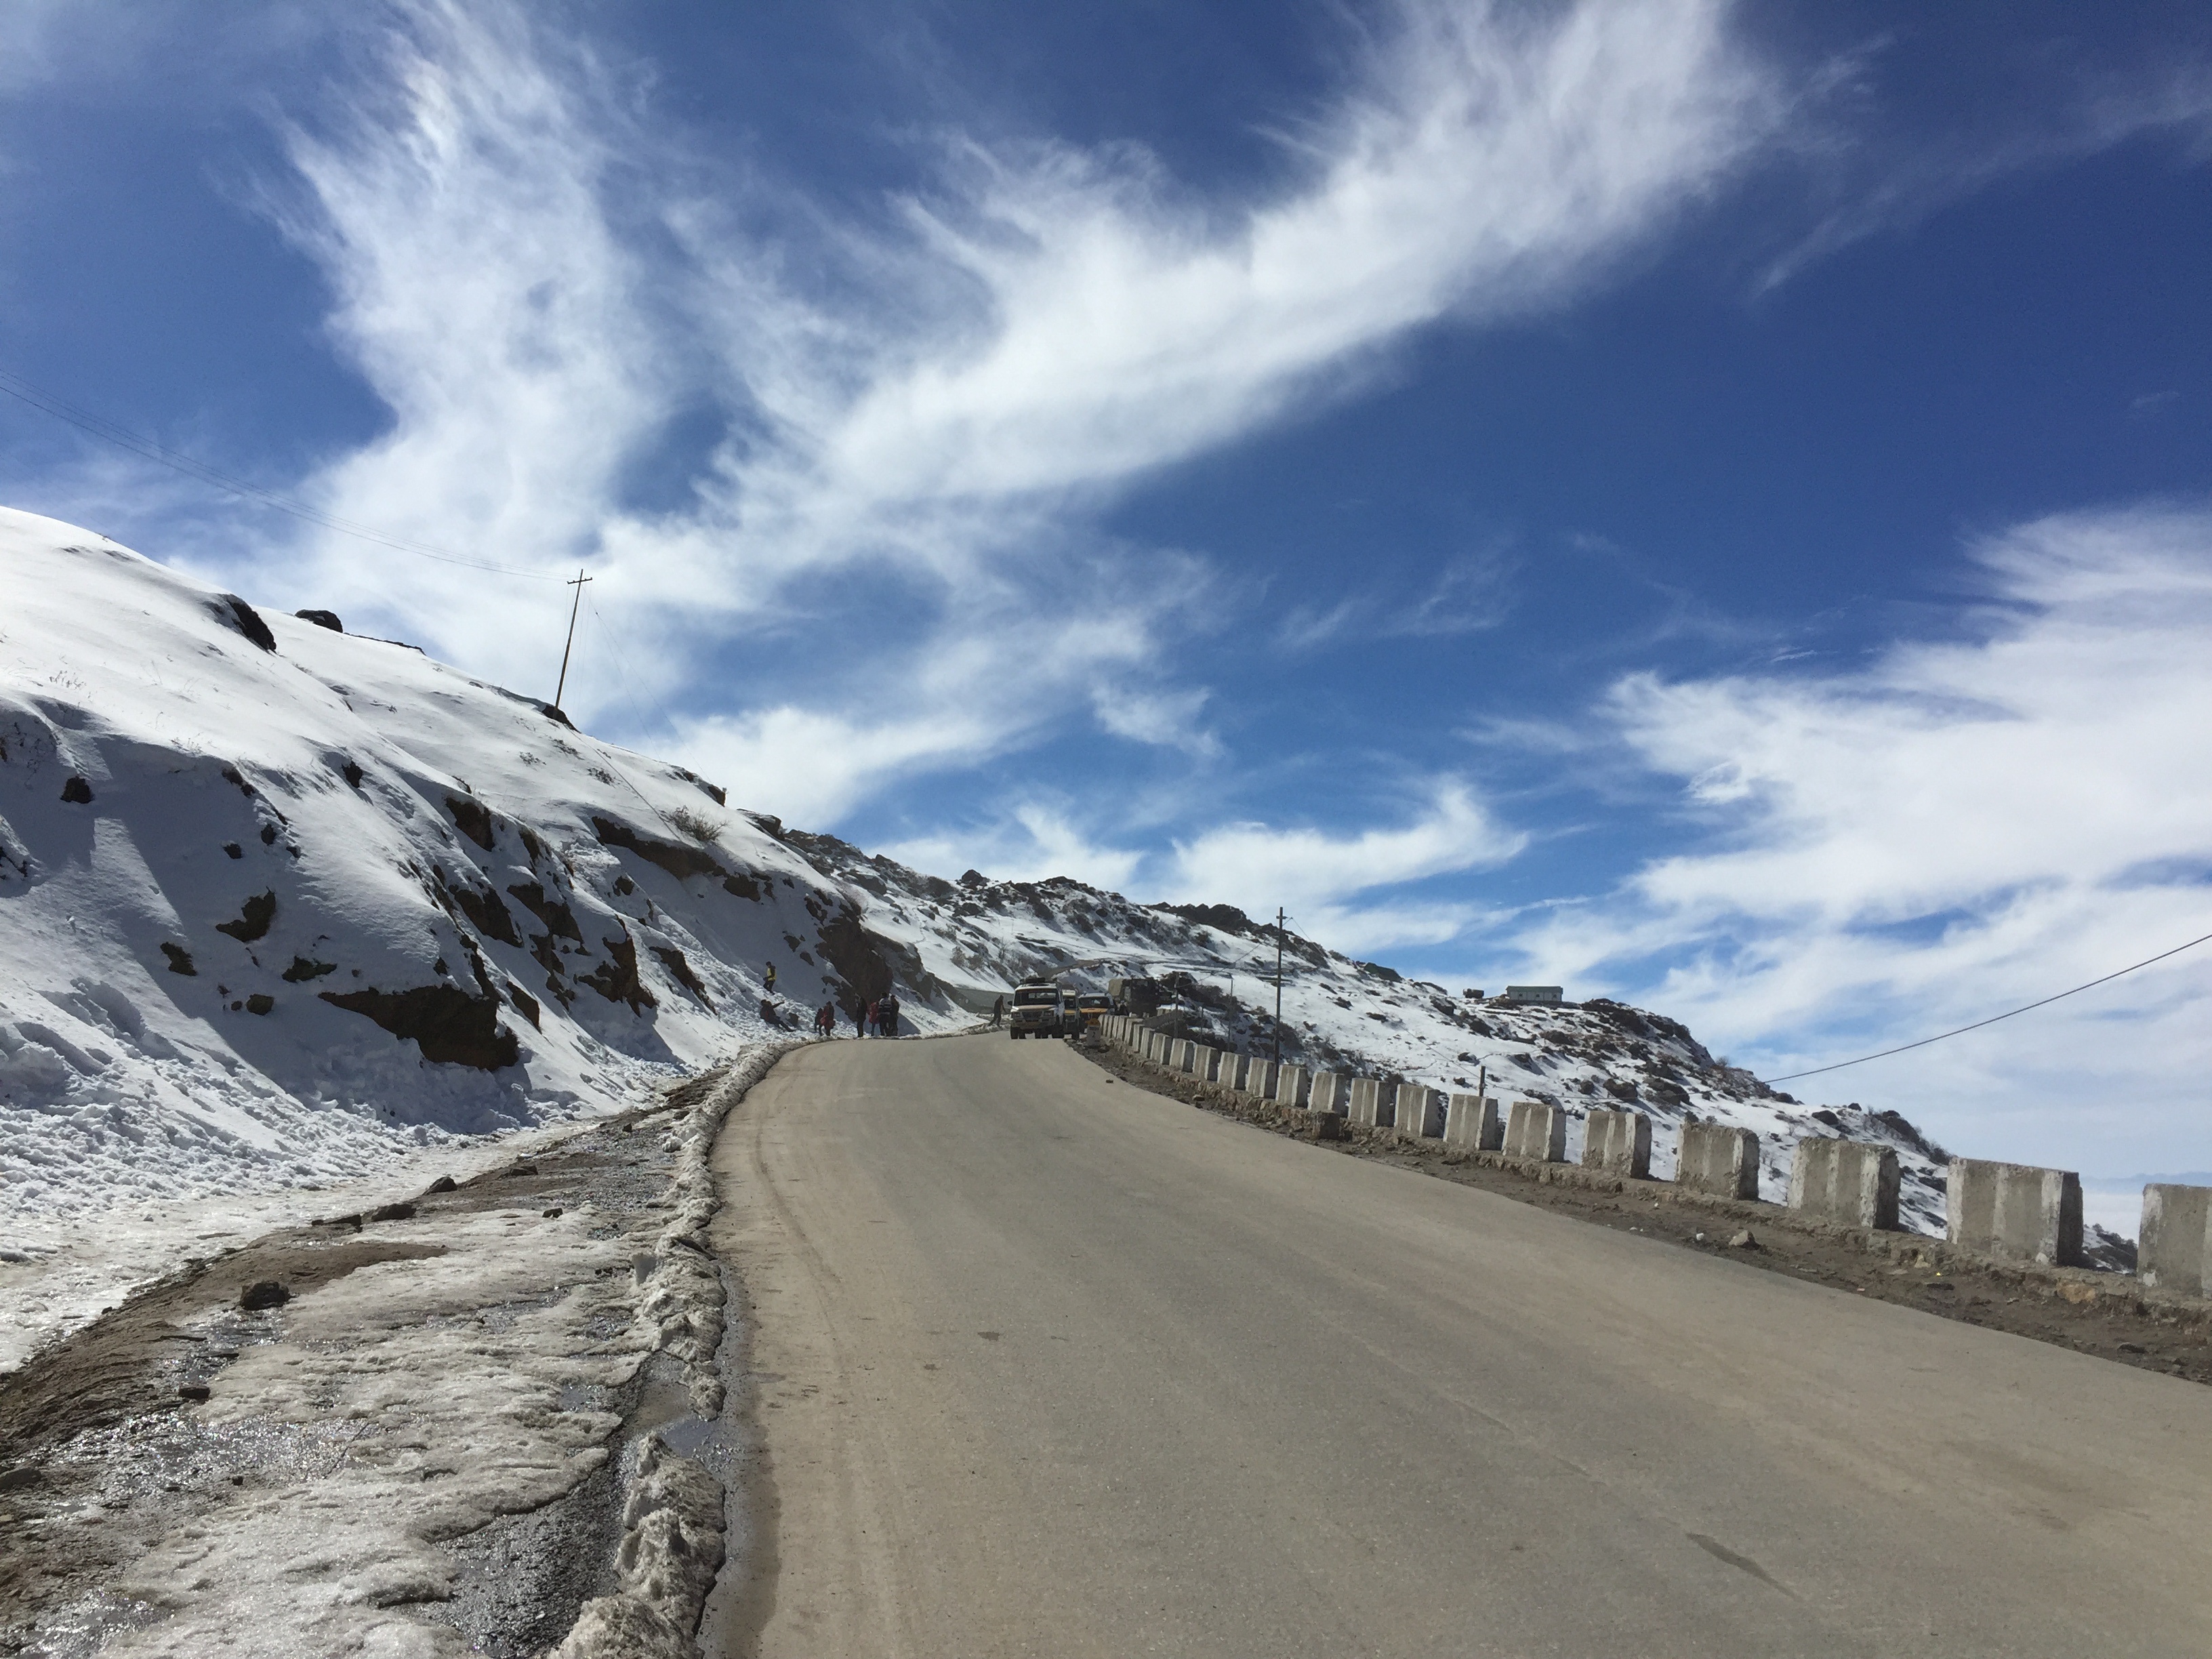
mountain, snow, winter, cloud, road, mountain range, weather, alps, mountain pass, mountainous landforms